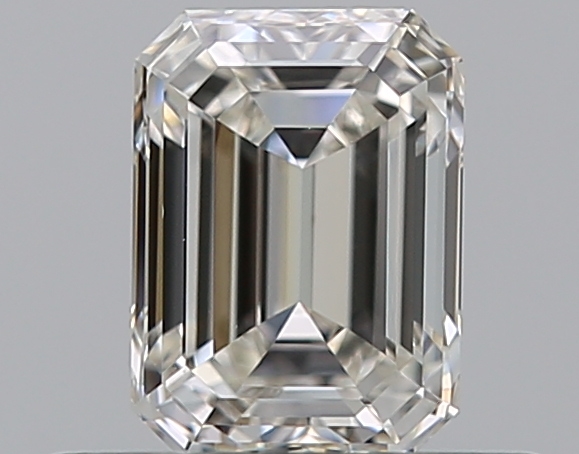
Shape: emerald
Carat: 0.5
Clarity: VVS1
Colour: J
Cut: EX
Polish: EX
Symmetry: VG
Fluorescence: N
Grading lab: GIA
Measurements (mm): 5.13 x 3.77 x 2.59